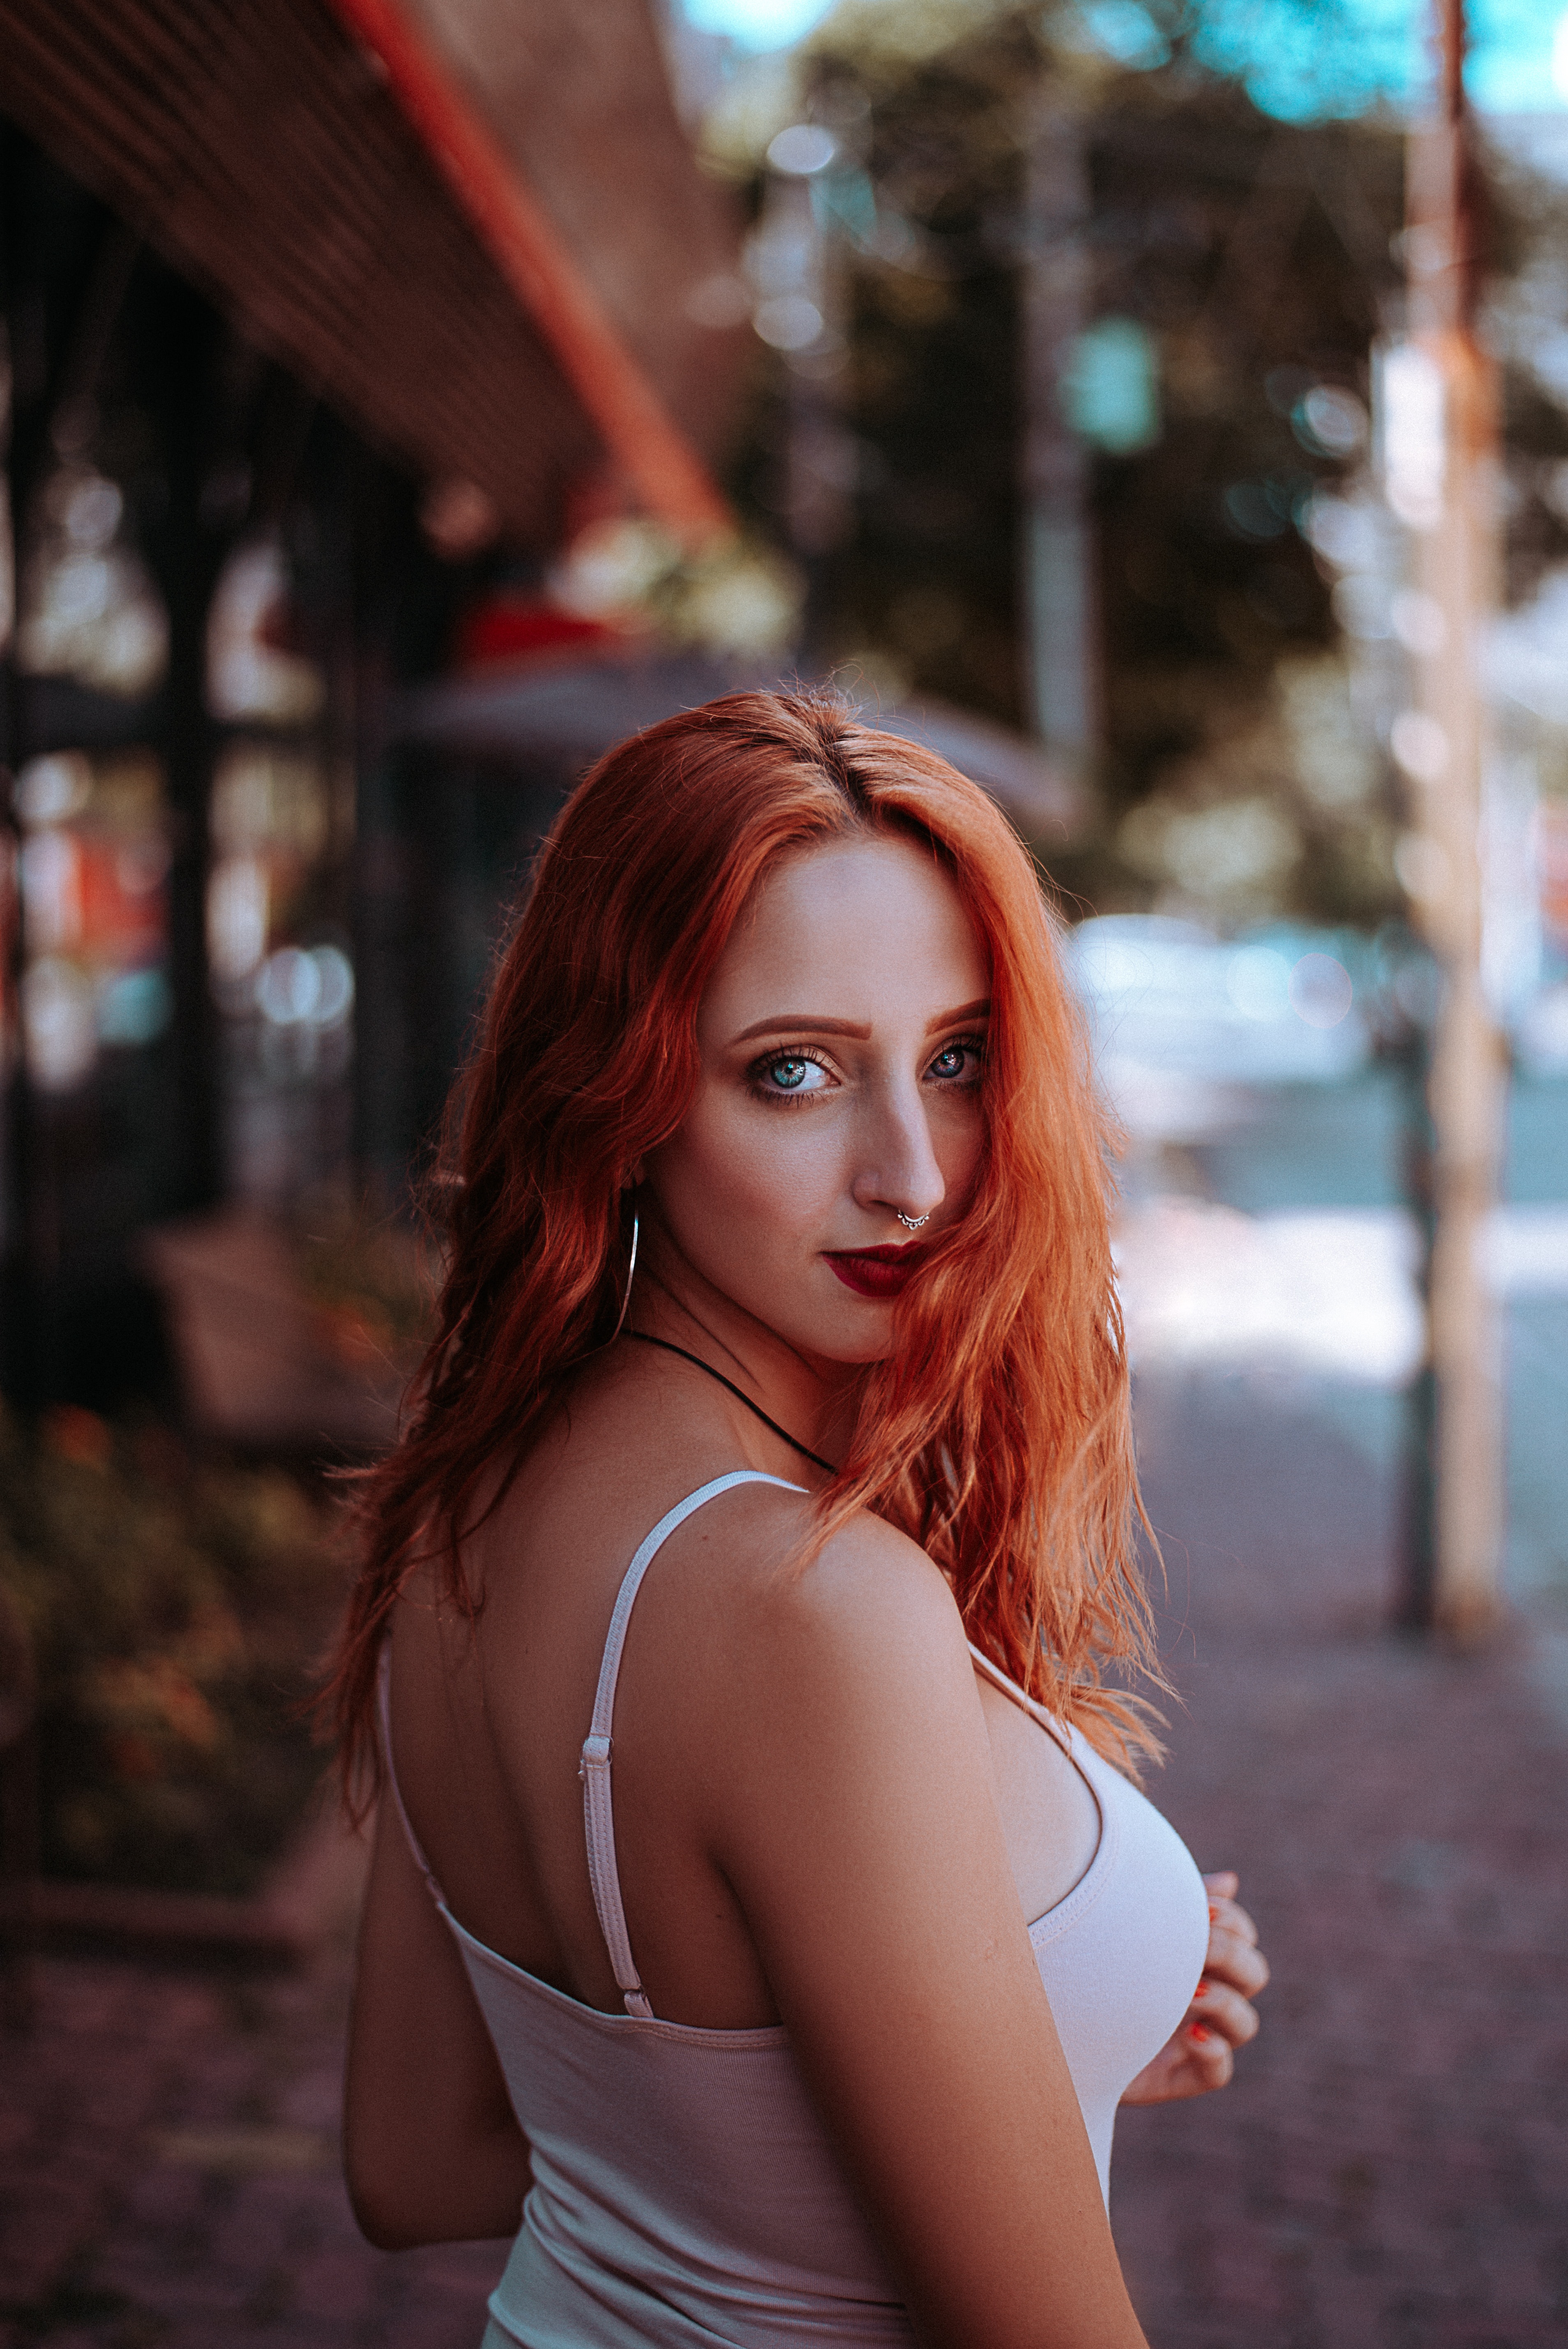
hair, face, photograph, beauty, lip, hairstyle, skin, model, long hair, eye, photo shoot, fashion, blond, photography, brown hair, sunlight, tree, portrait photography, flash photography, dress, red hair, portrait, smile, fawn